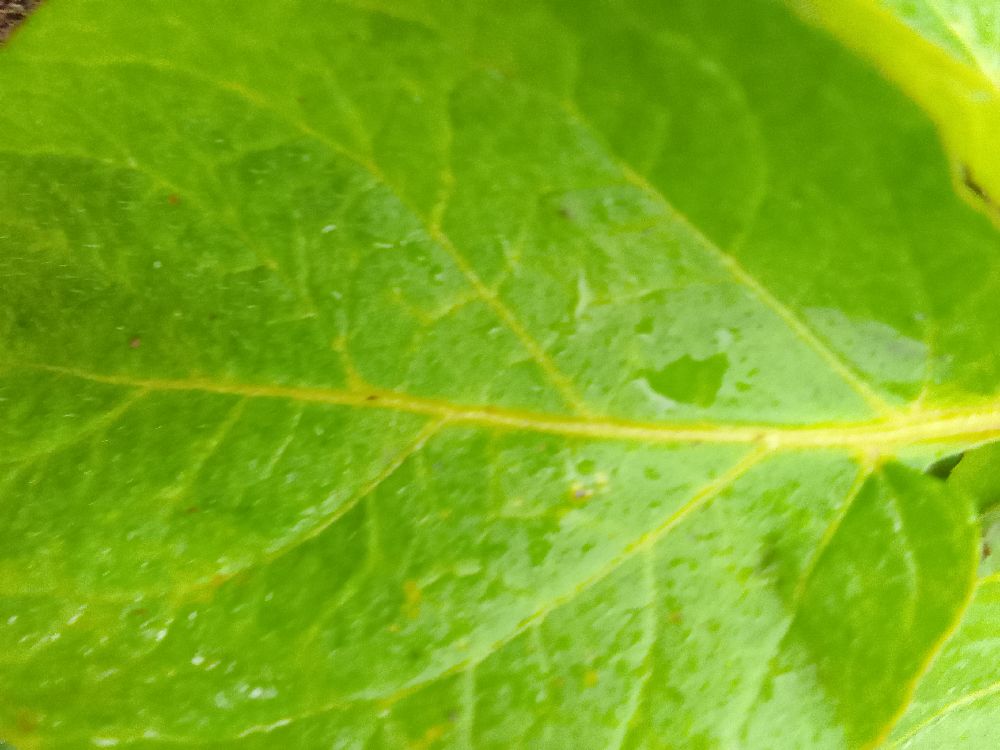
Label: Healthy